Walter Dew

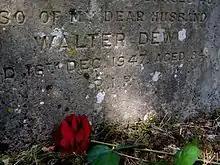
Dew's Gravestone at Durrington Cemetery, Photograph taken in 2011

Early in 1887, Dew was transferred to Commercial Street police station in H Division (Whitechapel), where he was a detective constable in the Criminal Investigation Department during the Jack the Ripper murders of 1888.